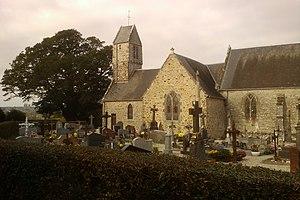
Cimétière et Église Saint-Corneille de fr:Nicorps
Nicorps est une commune française, située dans le département de la Manche en région Normandie, peuplée de 409 habitants.